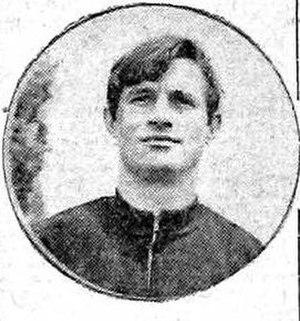
Dragan Holcer, né le 19 janvier 1945 à Zwiesel, un village de la commune de Berggießhübel en Allemagne, et mort à Split le 23 septembre 2015, est un joueur de football yougoslave.